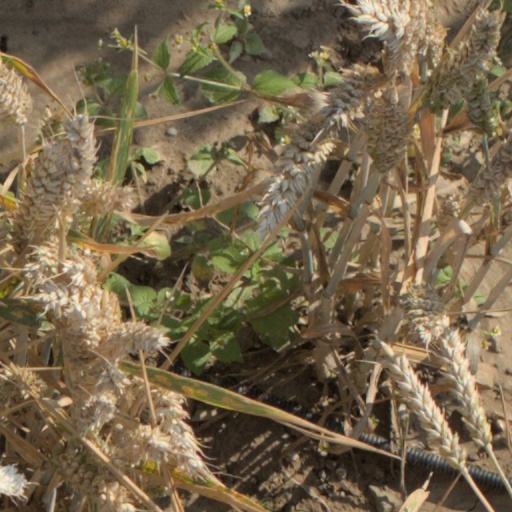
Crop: wheat